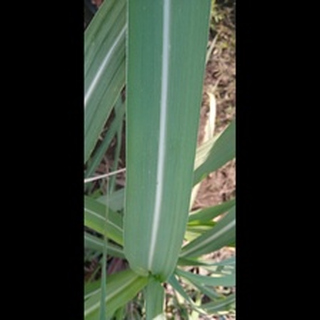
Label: healthy_sugarcane